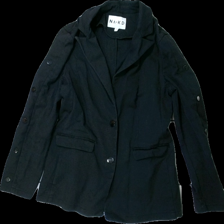
View: front
Type: Blazer
Category: Ladies
Brand: Na-Kd
Colors: Black
Material: 51% nylone 49% cotton
Cut: Regular
Size: 36
Season: All
Damage location: top right
Damage 2 location: bottom right
Damage 3 location: bottom center
Price range: <50
Recommended usage: Export
Description: svart kavaj, urtvättad
Comment: urtvättad